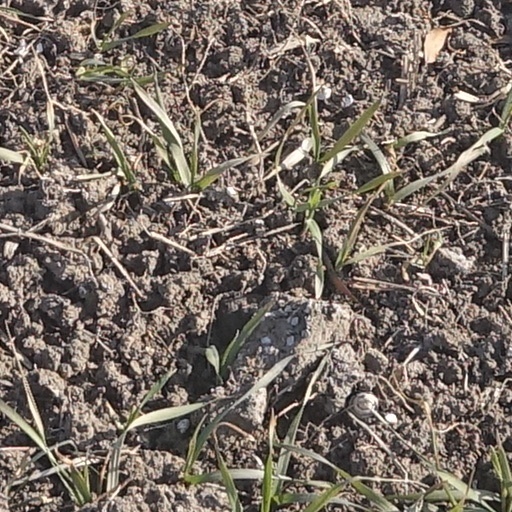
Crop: wheat